Balloon tank

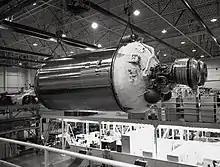
Centaur upper stage during assembly, without insulation on the exposed balloon tank.

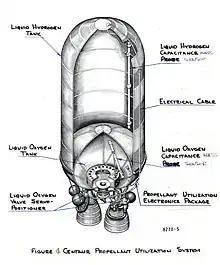
Diagram of the Centaur balloon tank

A balloon tank is a style of propellant tank used in the SM-65 Atlas intercontinental ballistic missile (ICBM) and Centaur upper stage that does not use an internal framework, but instead relies on a positive internal pressurization to keep its shape.